Davie Hamilton

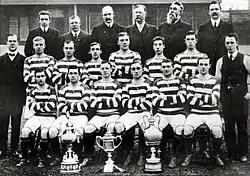
1908 Celtic team photo with the Glasgow Merchants Charity Cup, Scottish Cup and Glasgow Cup trophies; Hamilton is bottom row, extreme left

The 1907–08 season was particularly eventful for Hamilton. In the October he was suspended for two months for using 'obscene and threatening language' towards the referee during the Glasgow Cup Final against Rangers, with the remark believed to be ""I wish I had a revolver!"". He missed the replay of that final but returned in time for the Old Firm derby on New Year's Day and scored the opening goal (one of a total of 10 strikes against Rangers). Celtic finished as league champions, secured the Scottish Cup – with Hamilton scoring in the 5–1 win over St Mirren – and finalised a clean sweep of trophies available by winning the Glasgow Merchants Charity Cup.